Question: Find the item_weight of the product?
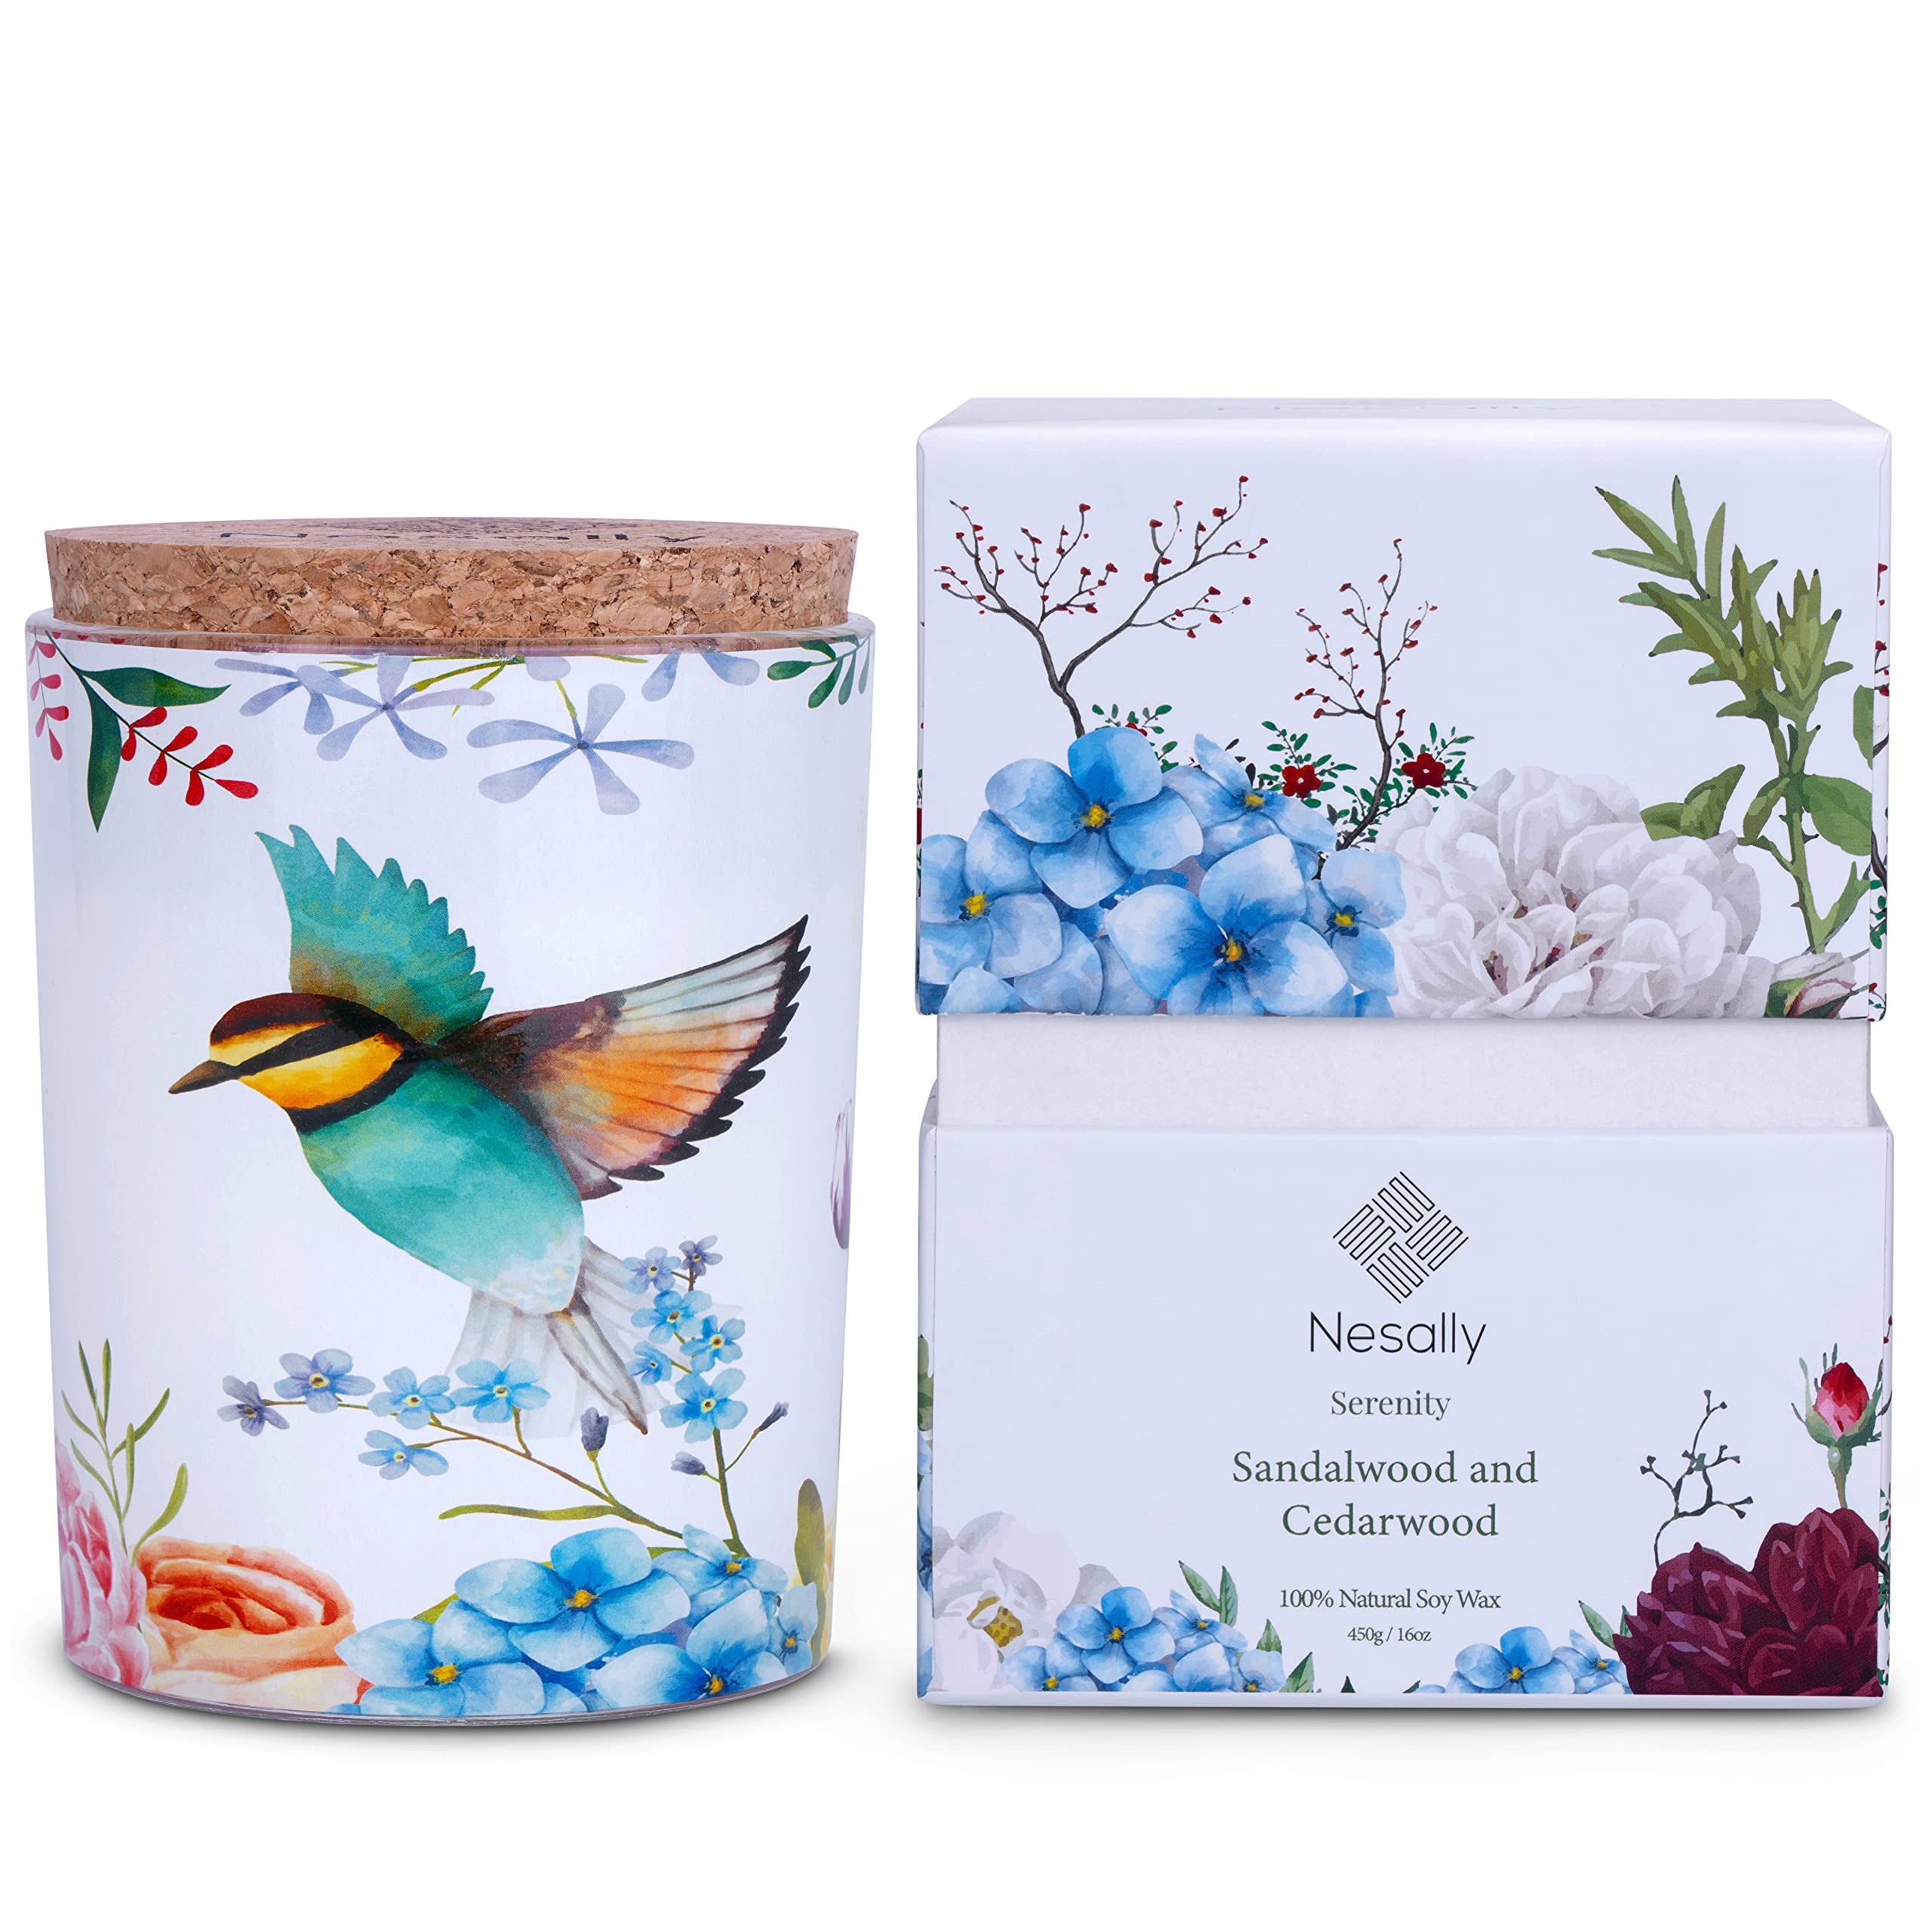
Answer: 16.0 ounce